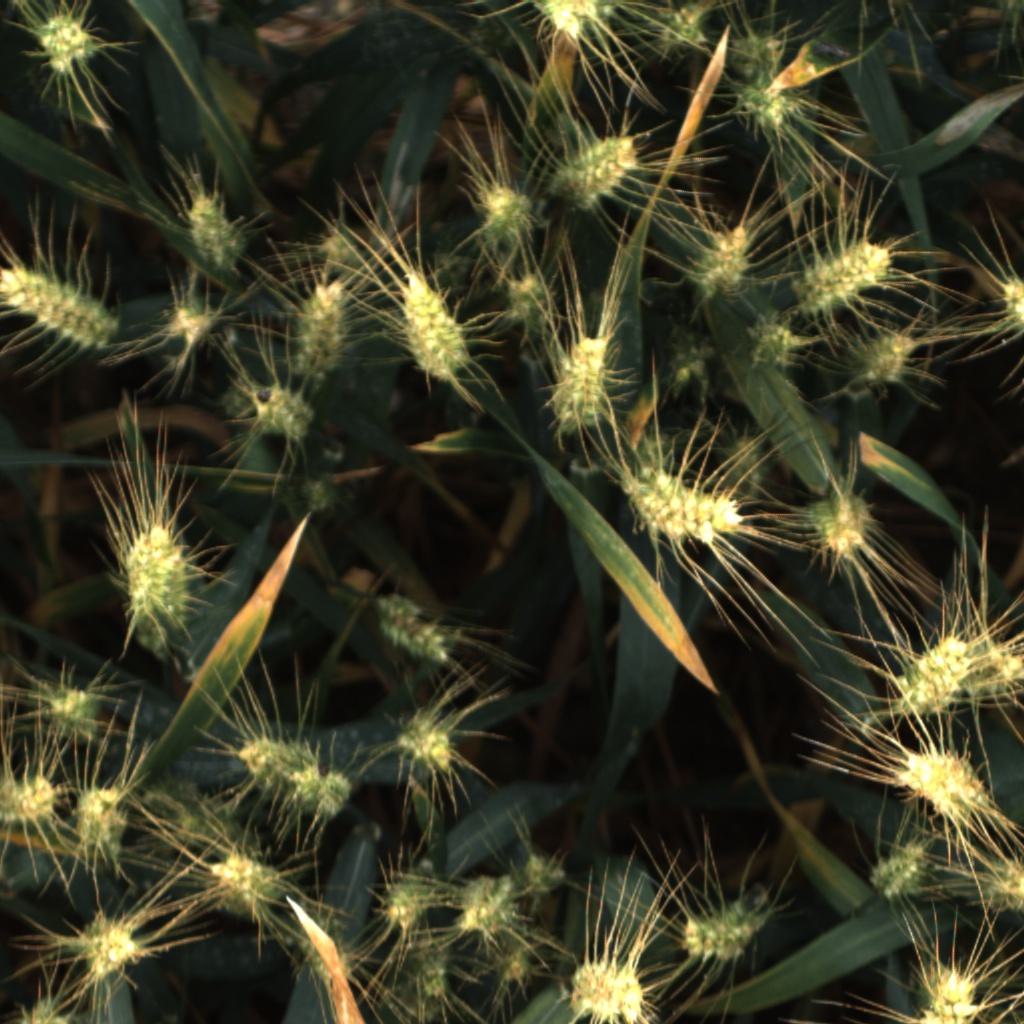
Country: UK
Location: Rothamsted
Wheat development stage: Filling - Ripening